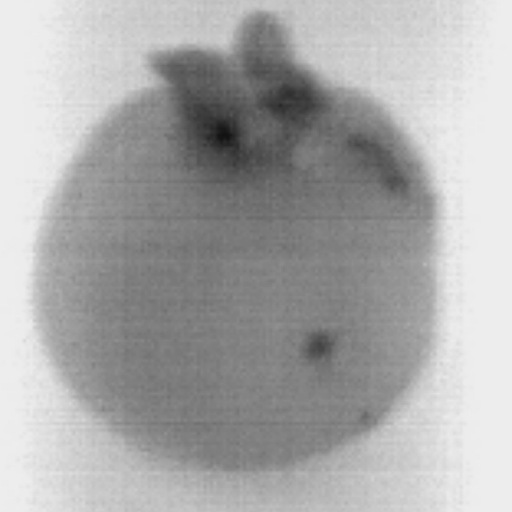
Label: Minor Defect